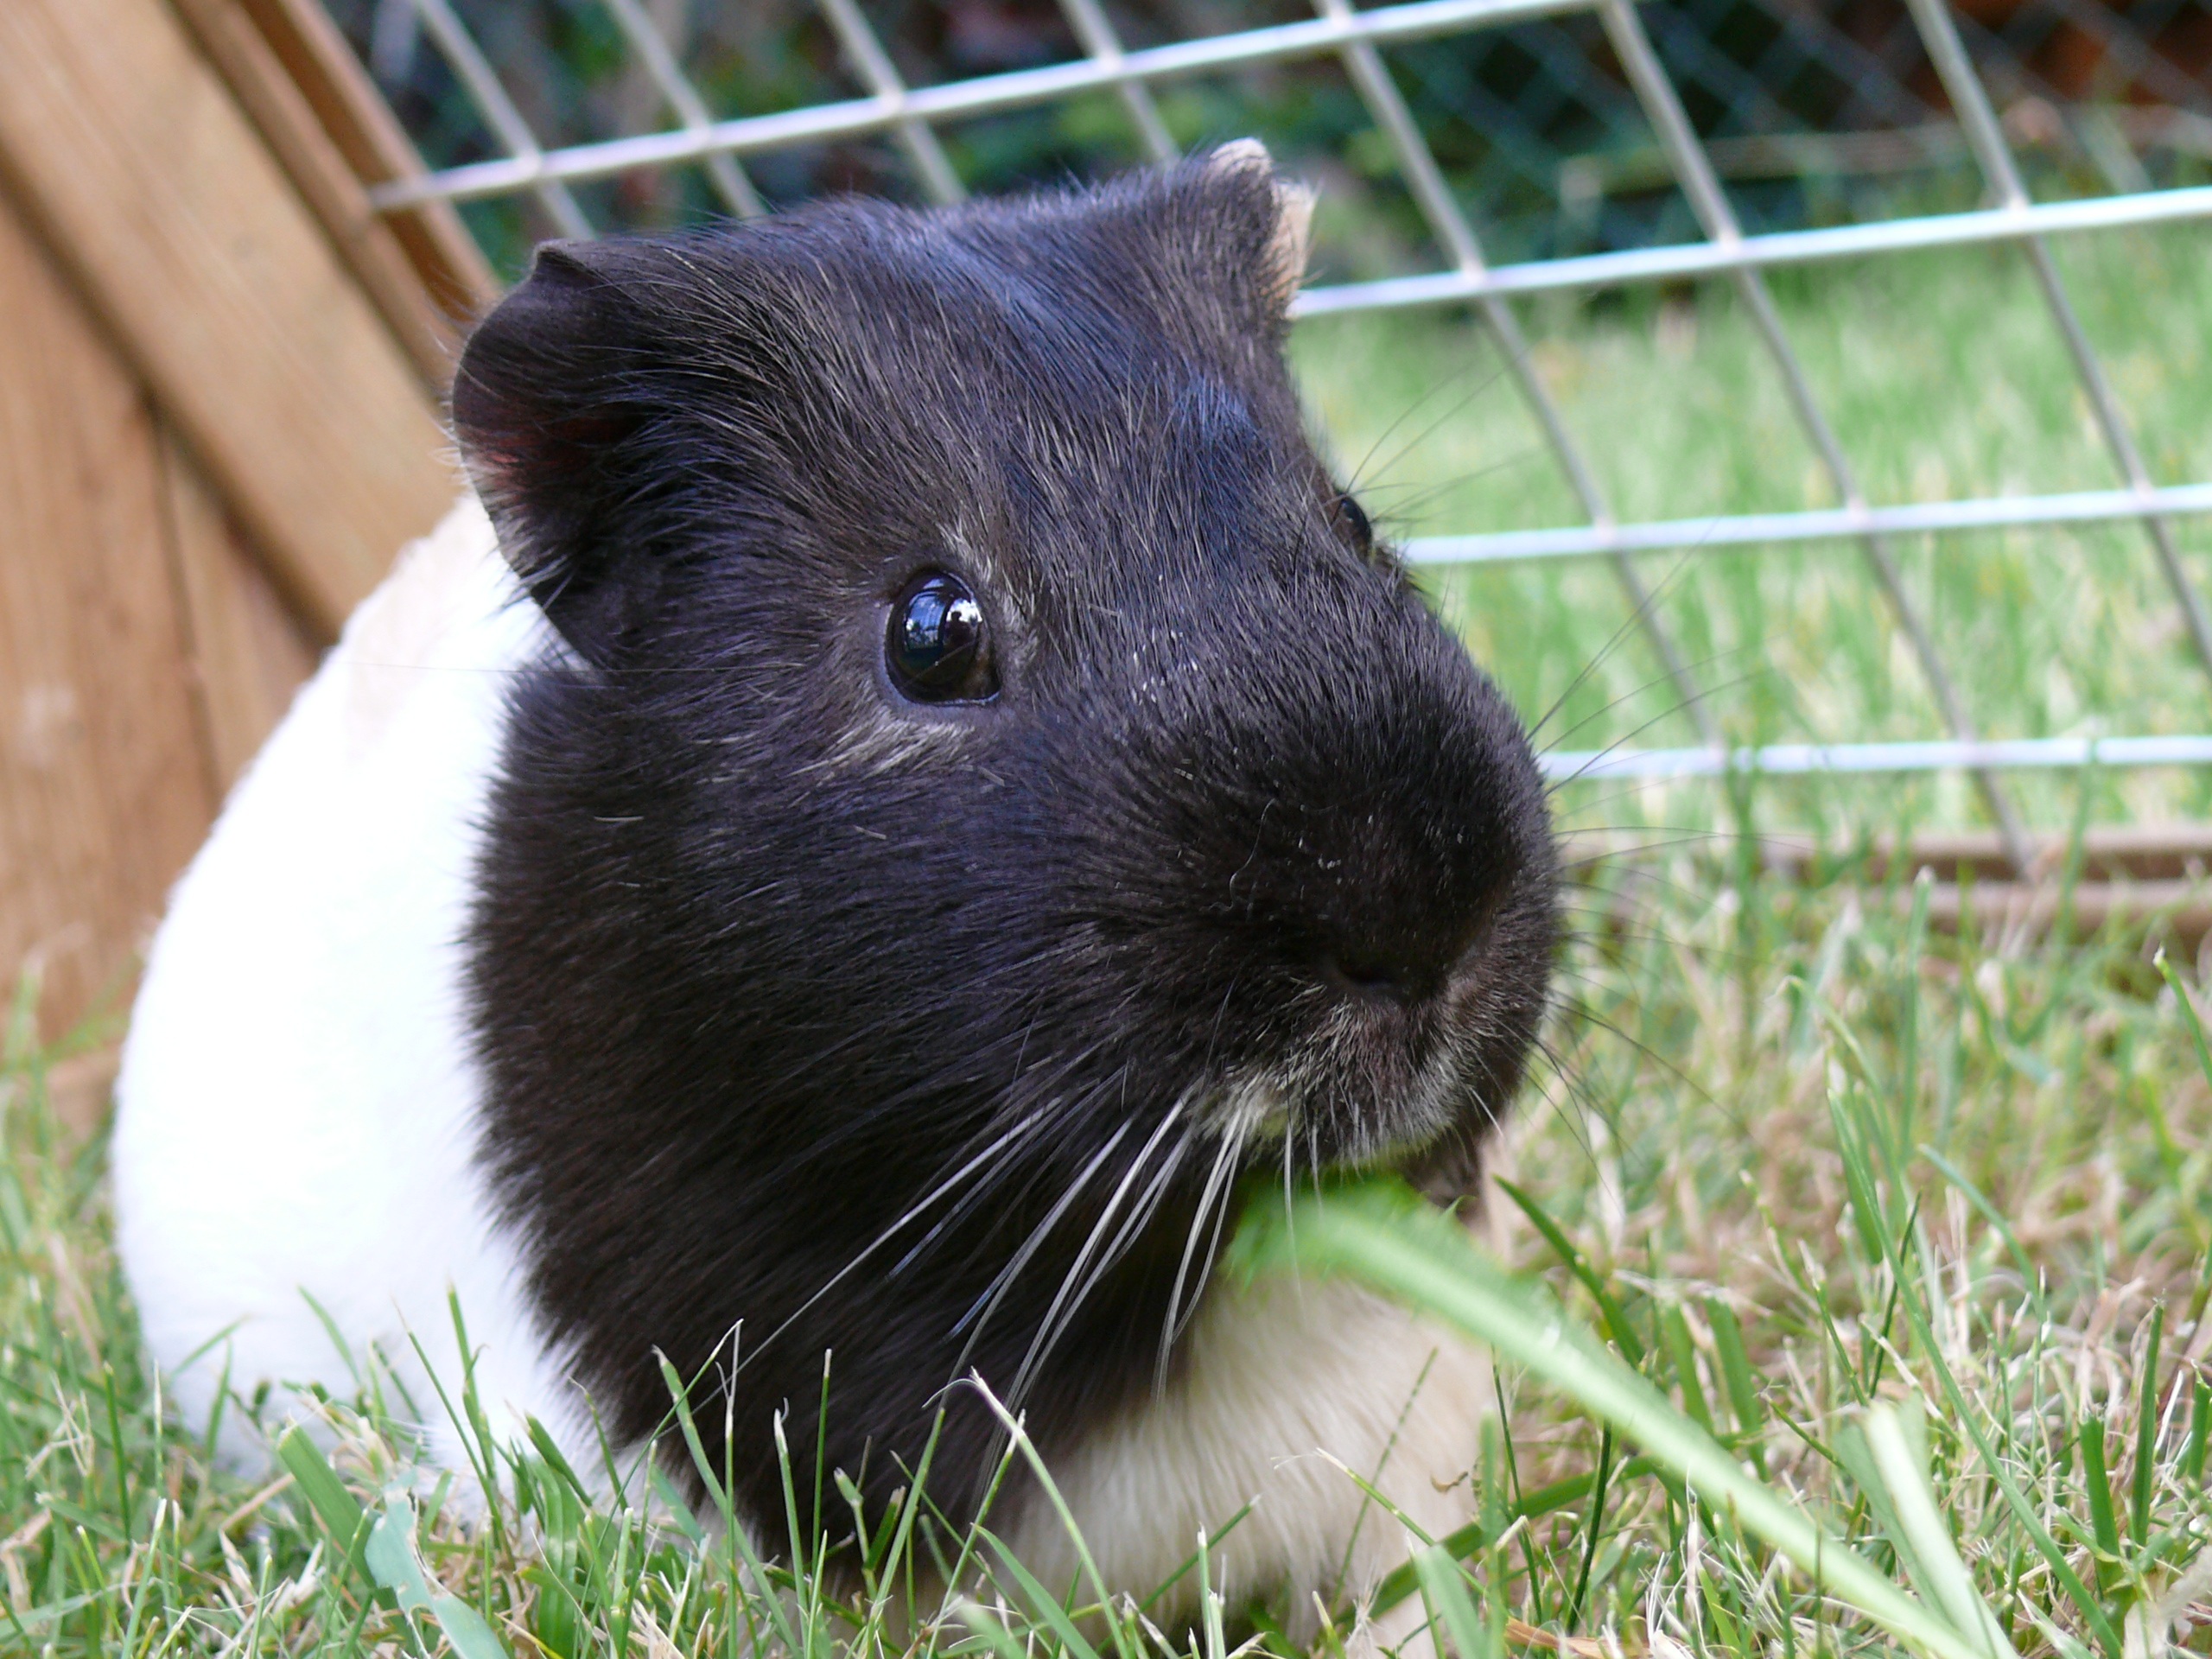
grass, cute, pet, fur, brown, mammal, rodent, fauna, rabbit, guinea pig, whiskers, vertebrate, nager, smooth hair, domestic rabbit